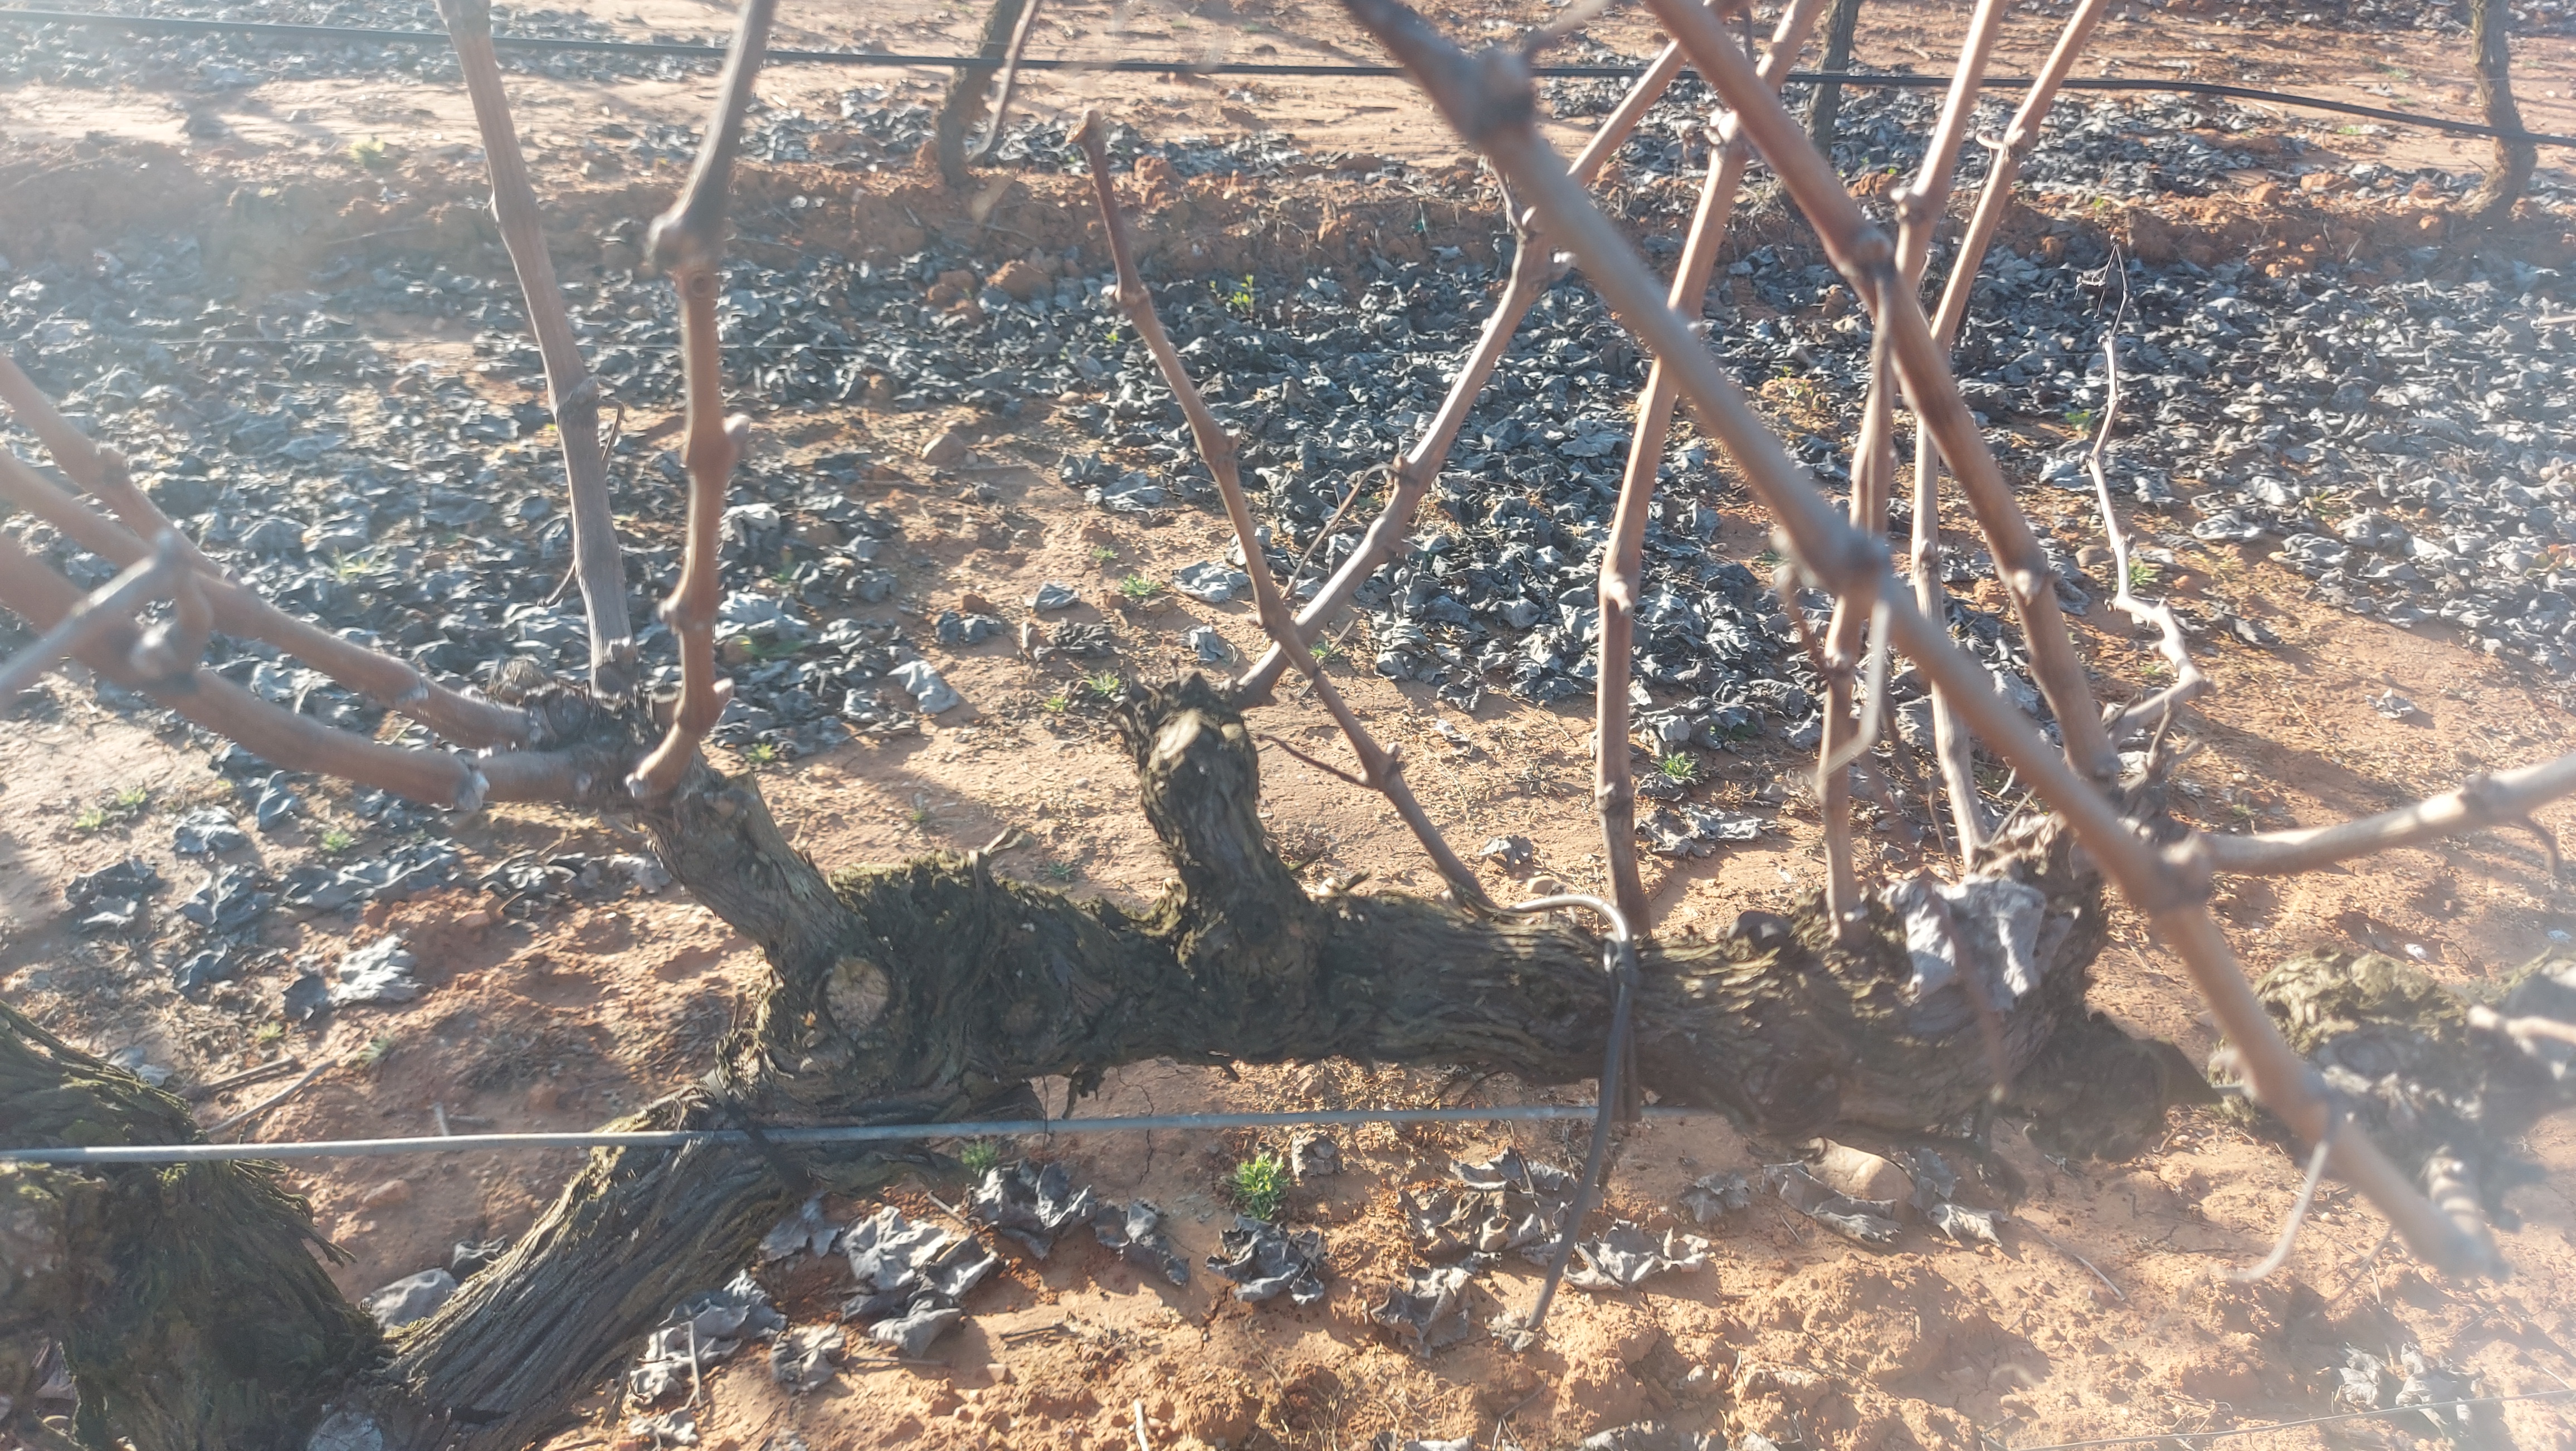
Unpruned shoots: 12
Pruned shoots: 0
Trunks: 2